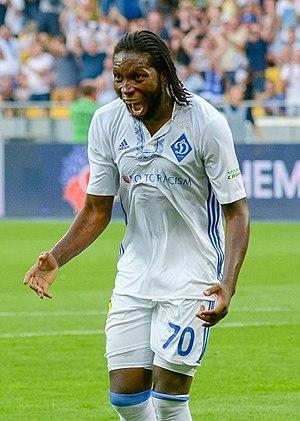
Dieudonné Mbokani Bezua connu sous le nom de Dieumerci Mbokani est un footballeur international congolais né le 22 novembre 1985 à Kinshasa, au Zaïre. Il joue au poste d'attaquant au Royal Antwerp où il remporte sa première coupe de Belgique